Aleksandr Sokolov (politician, born 1970)

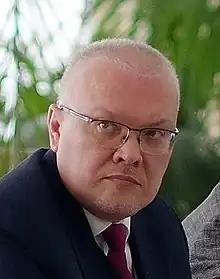
Sokolov in 2022

Aleksandr Valentinovich Sokolov (born 4 August 1970) is a Russian politician serving as the governor of Kirov Oblast since 23 September 2022; previously he served as acting governor from 10 May 2022.